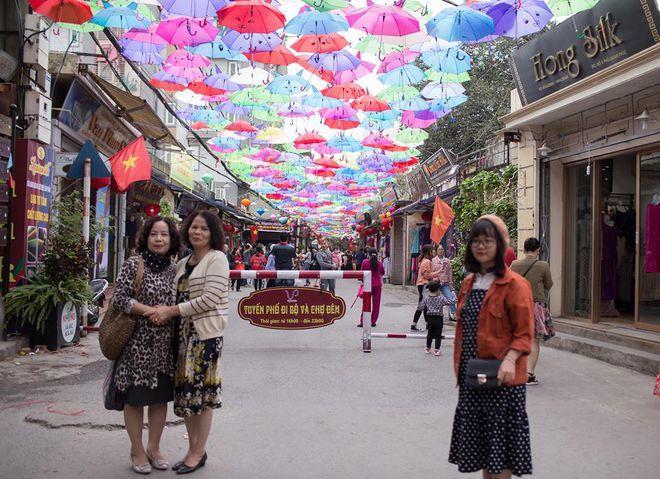
ở trên đầu của mọi người là sự xuất hiện của những chiếc ô nhiều màu sắc